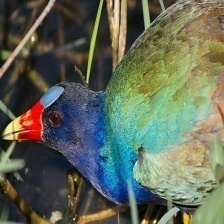
Species: PURPLE GALLINULE
Scientific name: PORPHYRIO MARTINICUS
ImageNet parent category: european_gallinule